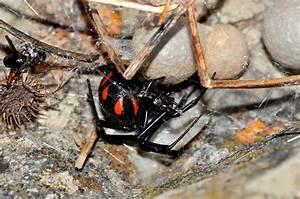
spider